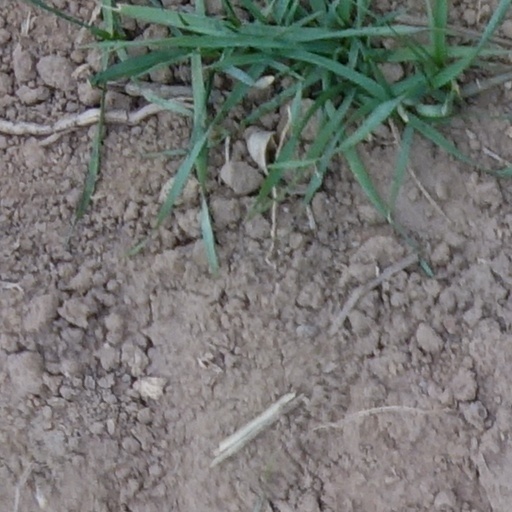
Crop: wheat